Üçgöz, Besni

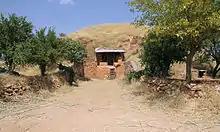
Tumulus A of Sofraz

South of the village is an ancient settlement of Hellenistic and Roman date (based on archaeological finds). In this area, a stele was found in 1973, which shows Antiochus I of Commagene and Apollo shaking hands. Another find was a funerary altar with a relief carving of a griffin on a wheel and an inscription in which the genealogy of a noble Commagenian family is described. The altar is now on display in the Adıyaman Archaeological Museum. Near the settlement are the two , which contain Roman chamber tombs.